Wheelchair Rugby League World Cup

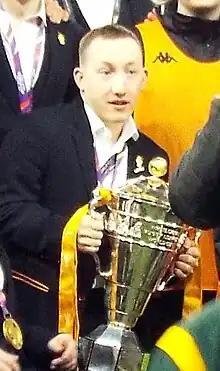
Nathan Collins with the trophy during celebrations at Old Trafford in 2022

In November 2019 a new trophy for the wheelchair tournament was unveiled. It shares a similar overall appearance to the men's and women's trophies and features imagery of wheelchair athletes in action.